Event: Nepal Earthquake
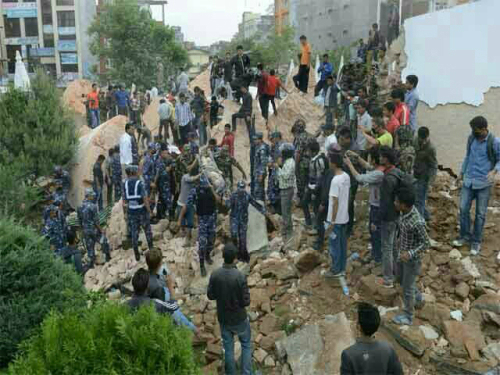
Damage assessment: damage